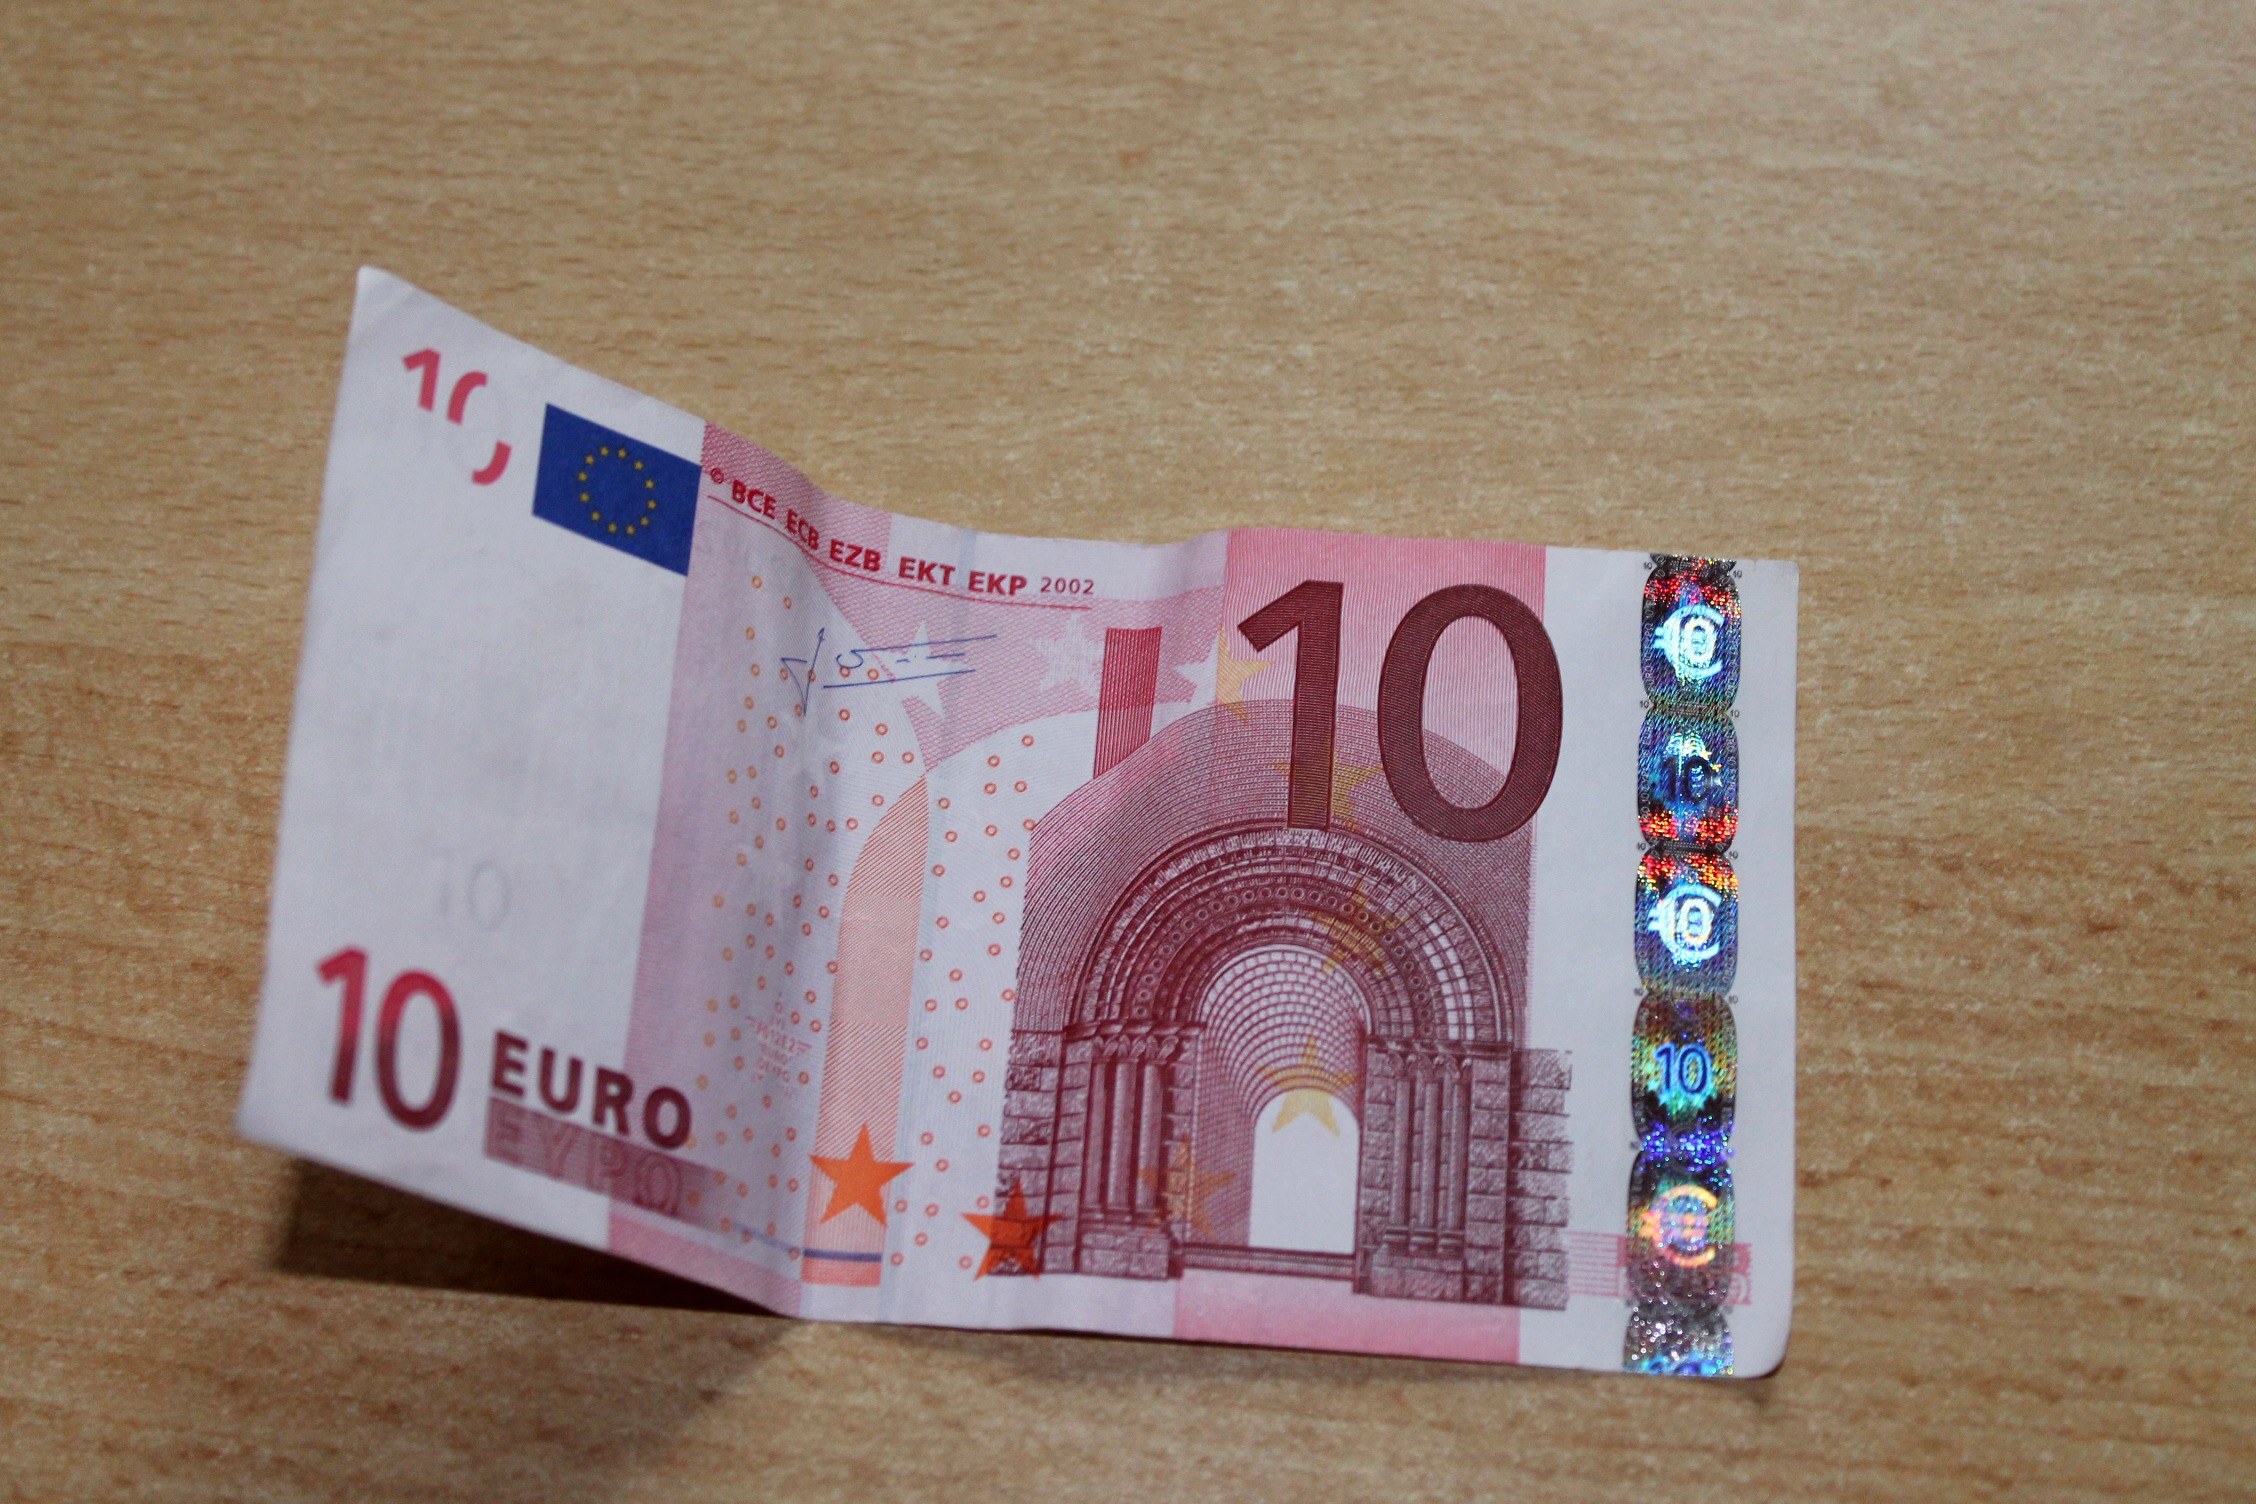
money, paper, label, product, cash, currency, euro, banknote, bills, dollar bill, paper money, 10 euro